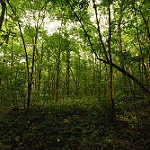
Label: forest